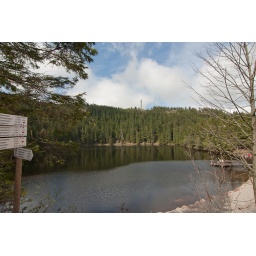
Starting our little walk up the mountain, the target is the building by the tower at the top of the hill.